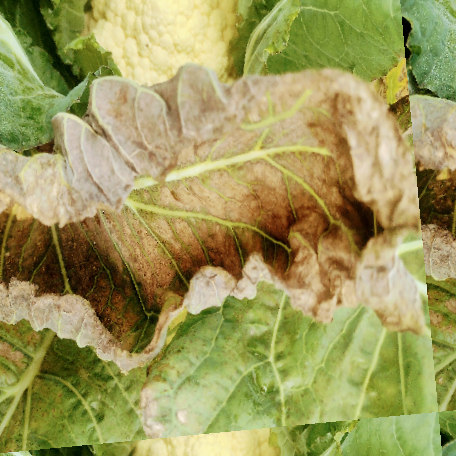
Label: Downy Mildew